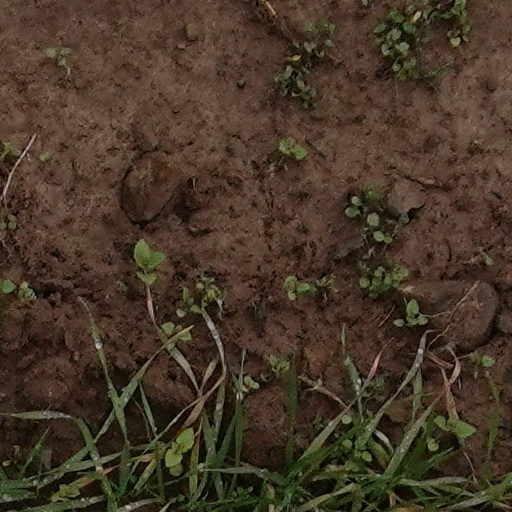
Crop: wheat